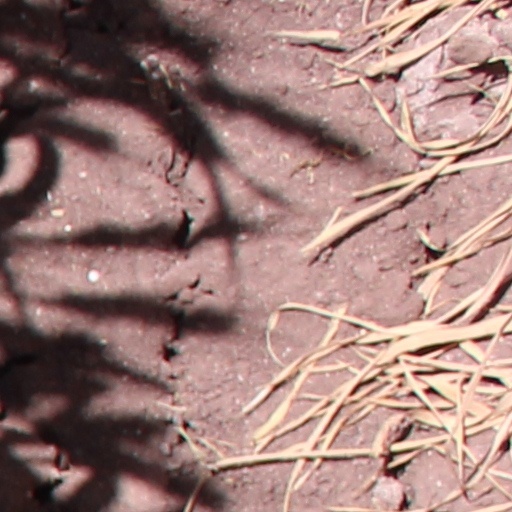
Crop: wheat